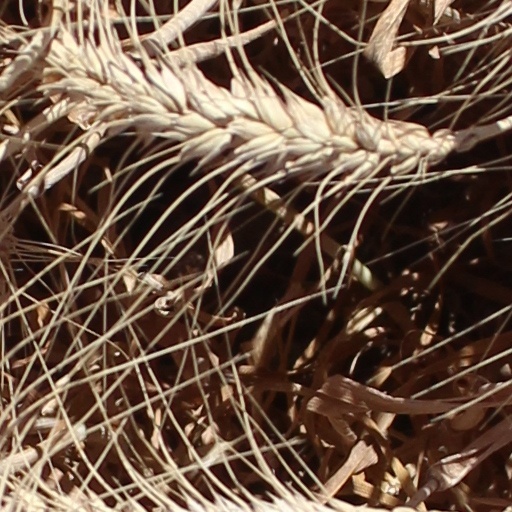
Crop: wheat